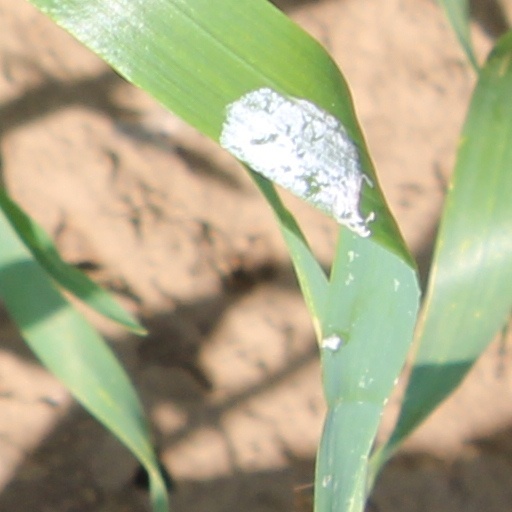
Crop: wheat